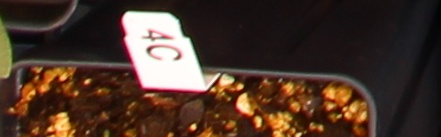
Label: Sugar beet